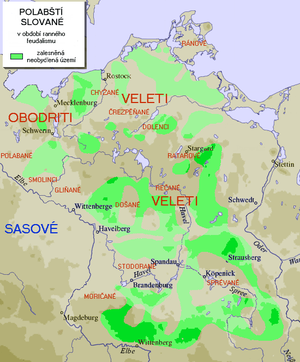
Les Vélètes, aussi nommés Wélatabes ou Wiltses, sont une confédération tribale de slaves occidentaux qui s’étaient établis au VIIIᵉ siècle dans ce qui est aujourd'hui le nord-est de l'Allemagne et en Poméranie. Leur territoire d'origine s'étendait le long de la côte Baltique, de Demmin et la Peene à l'ouest à Kołobrzeg et la Parsęta à l'est, au sud jusqu'au bord de la Müritz et dans l'Uckermark. Dans ce sens, ils étaient des voisins orientaux des Abodrites.
Le polabe est une langue slave disparue qui fut parlée jusqu'au XVIIIᵉ siècle dans le nord-est de l'Allemagne. Avec le cachoube, le slovince et le polonais, il fait partie de la branche léchitique des langues slaves occidentales.
La marche du Nord est un margraviat éphémère du Saint-Empire romain s'étendant entre les rivières Elbe et Oder. Elle est créée en 965, à la suite de la division de la vaste marca Geronis en plusieurs parties. En 983, une révolte slave a fait perdre le contrôle de cette région aux Allemands jusqu’à la recréation de la marche de Brandebourg par le margrave Albert l’Ours au XIIᵉ siècle.